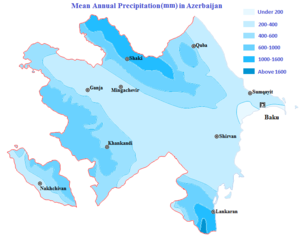
L'Azerbaïdjan possède des climats divers. Le climat, variable, est subtropical et semi-aride dans les parties centrales et orientales du pays, subtropical humide dans le sud-est, tempéré le long du littoral, continental dans l'ouest et froid dans les montagnes. Bakou bénéficie d'un climat doux, les températures s'étalant de 4 °C en janvier à 25 °C en juillet.